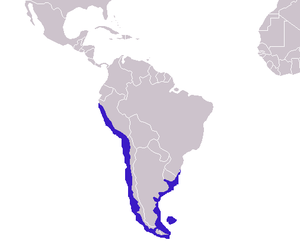
L'otarie à crinière, otarie de Patagonie ou lion marin est un mammifère marin. C'est la seule espèce du genre d'otaries Otaria, l'espèce Otaria byronia étant aujourd'hui considéré comme un synonyme d’Otaria flavescens.